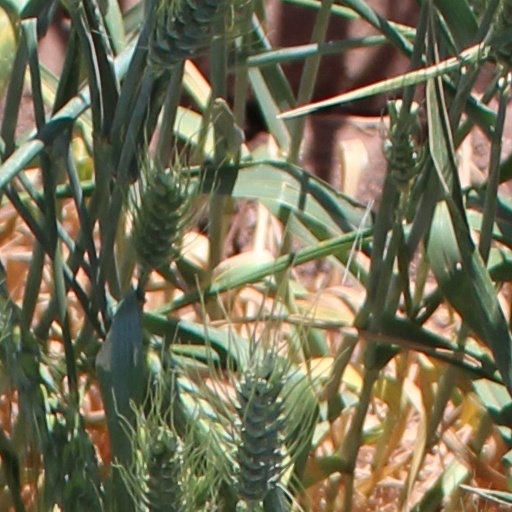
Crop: wheat